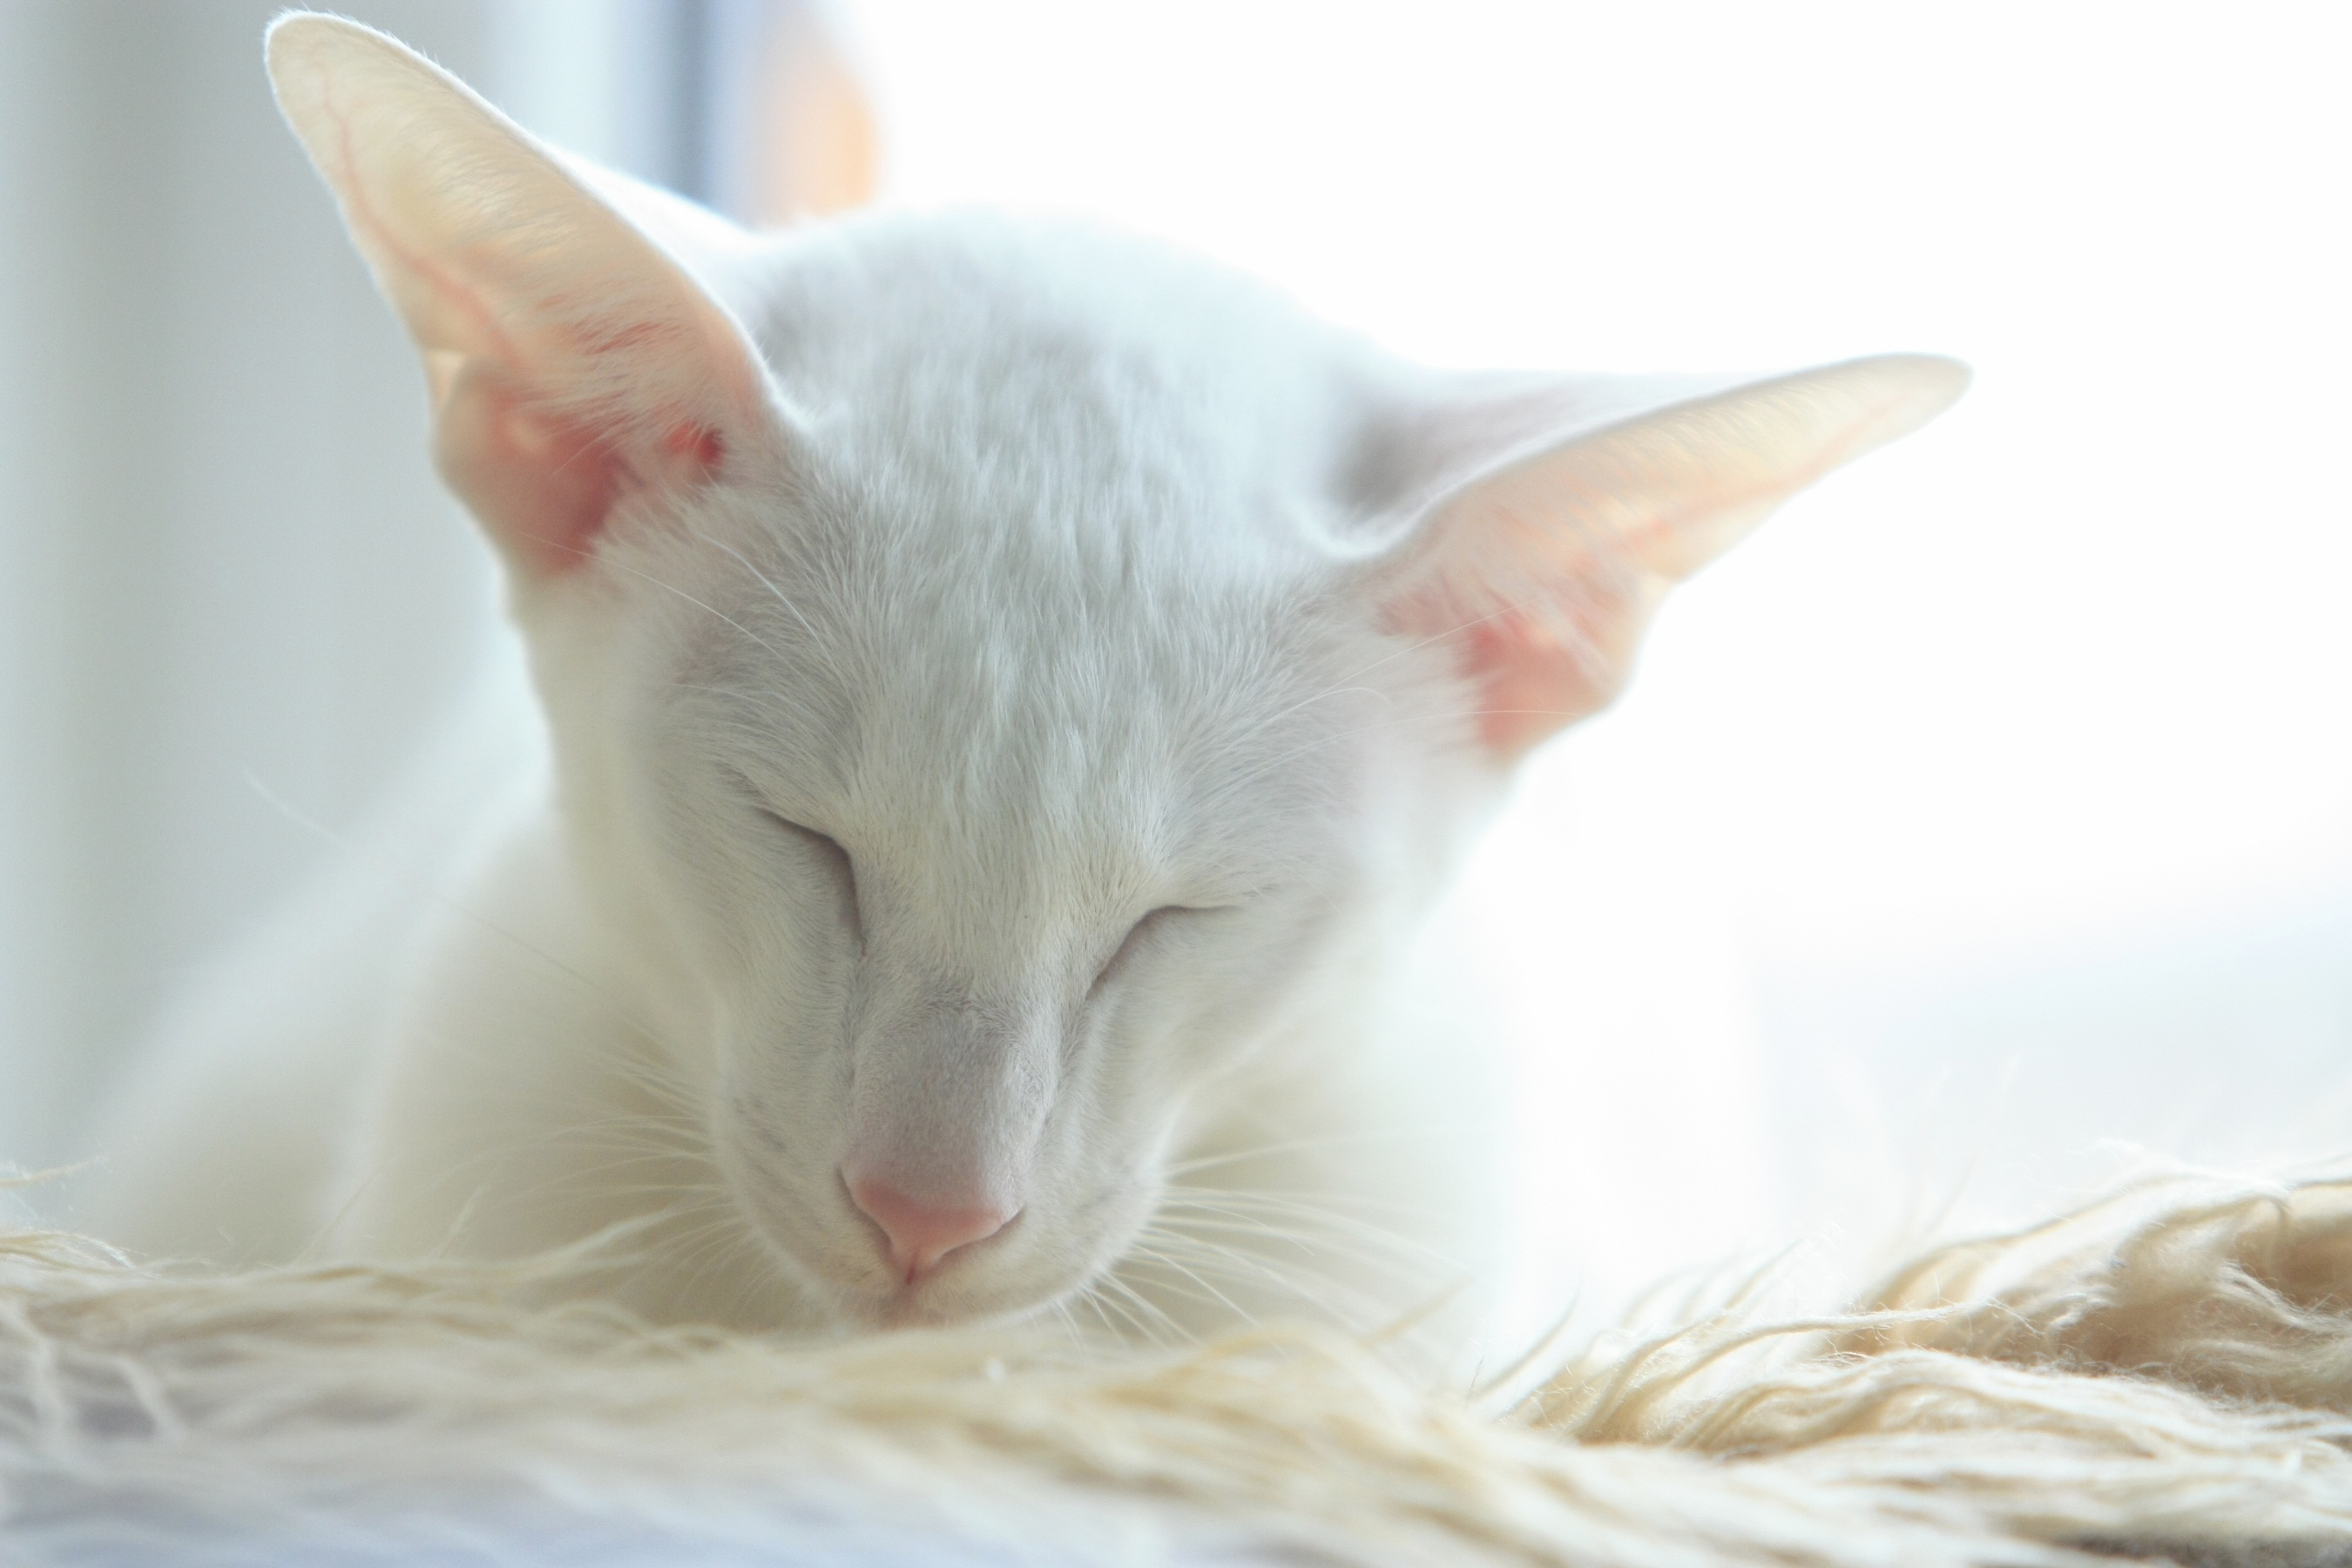
white, sweet, cute, relax, kitten, cat, mammal, rest, close up, whiskers, dream, sleepy, little, vertebrate, javanese, adorable, lying, oriental, asleep, balinese, burmilla, small to medium sized cats, cat like mammal, domestic short haired cat, tonkinese, khao manee, peterbald, oriental shorthair